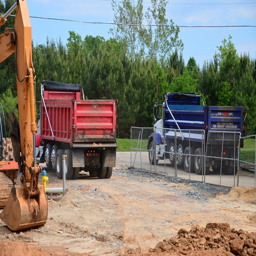
Dump trucks and construction equipment clearing ground at a work site.
A construction site that has two dump trucks.
Two dump trucks sitting idle waiting for a load to be dumped in the back.
two blue and red tracks parked in a construction site
A red and blue dump trucks that are parked in a construction site.